Filippini Sisters

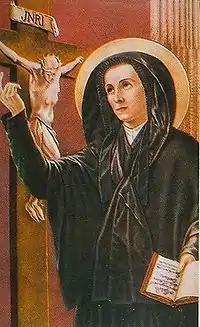
Lucia Filippini

Barbarigo came to hear of the success of a free school opened by Rose Venerini in the nearby city of Viterbo, the first in Italy. He invited Venerini to come to his diocese to establish similar schools. She accepted the invitation and arrived in Montefiascone in 1692, where she spent the next two years establishing schools throughout the diocese. Having established 10 schools, she was called back to her own diocese, and left the school building project to Lucy Filippini. The young ladies of Montefiascone were taught domestic arts, weaving, embroidering, reading, and Christian doctrine. Twelve years later the Cardinal devised a set of rules to guide Lucy and her followers in the religious life. Fifty-two schools were established during Lucy's lifetime. The "Institute of the Maestre Pie" founded and maintained girls’ schools in that diocese and beyond. As the Community grew, it attracted the attention of Pope Clement XI who, in 1707, called Lucy to Rome to start schools. The institute, which came to be known as the Religious Teachers Filippini, is credited with the religious and social improvement of Italian women well before compulsory education.